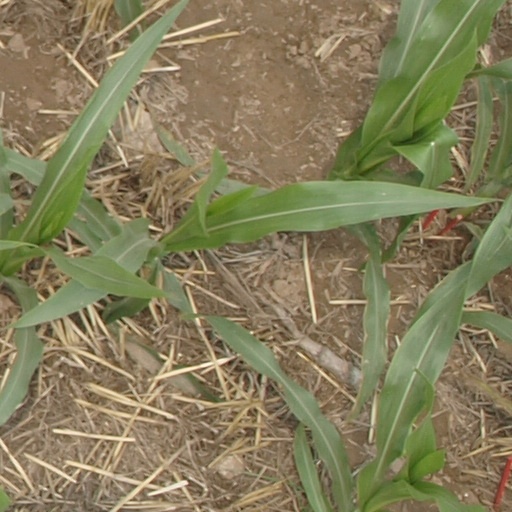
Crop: maize; corn